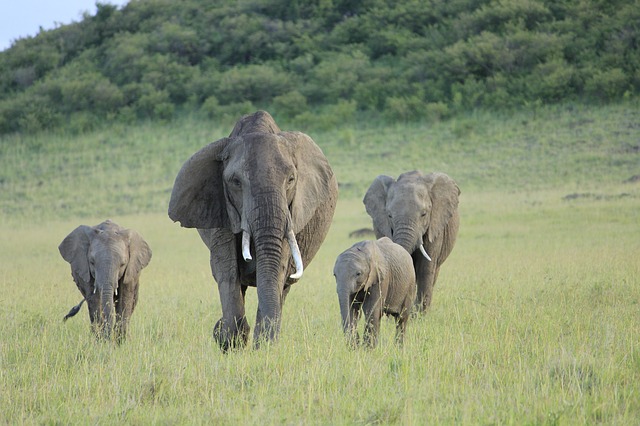
Label: elephant